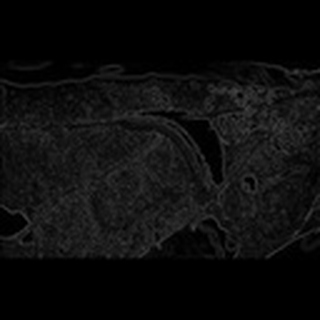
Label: cotton_army_worm